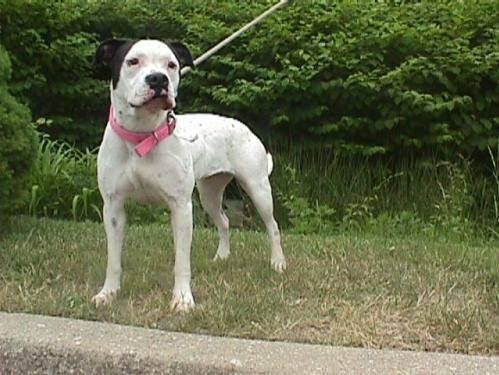
dog